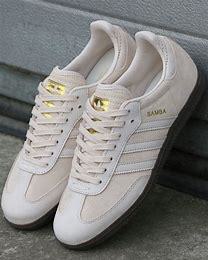
Brand: Adidas
Model: Samba